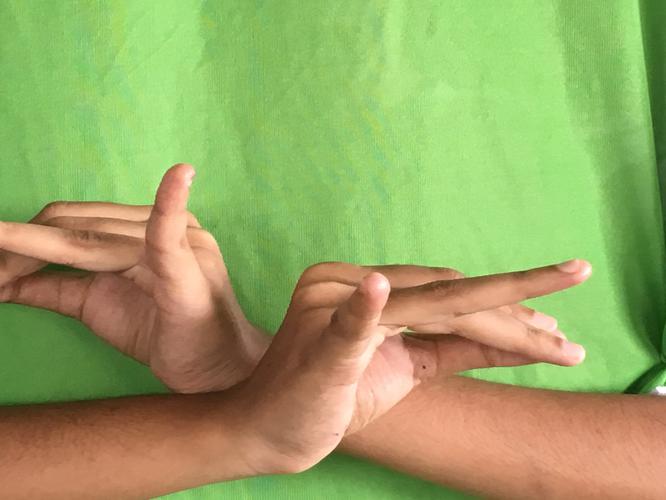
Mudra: Katakavardhana
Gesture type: double_hand